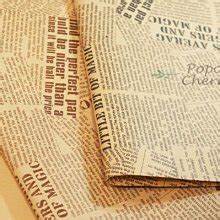
Waste category: paper